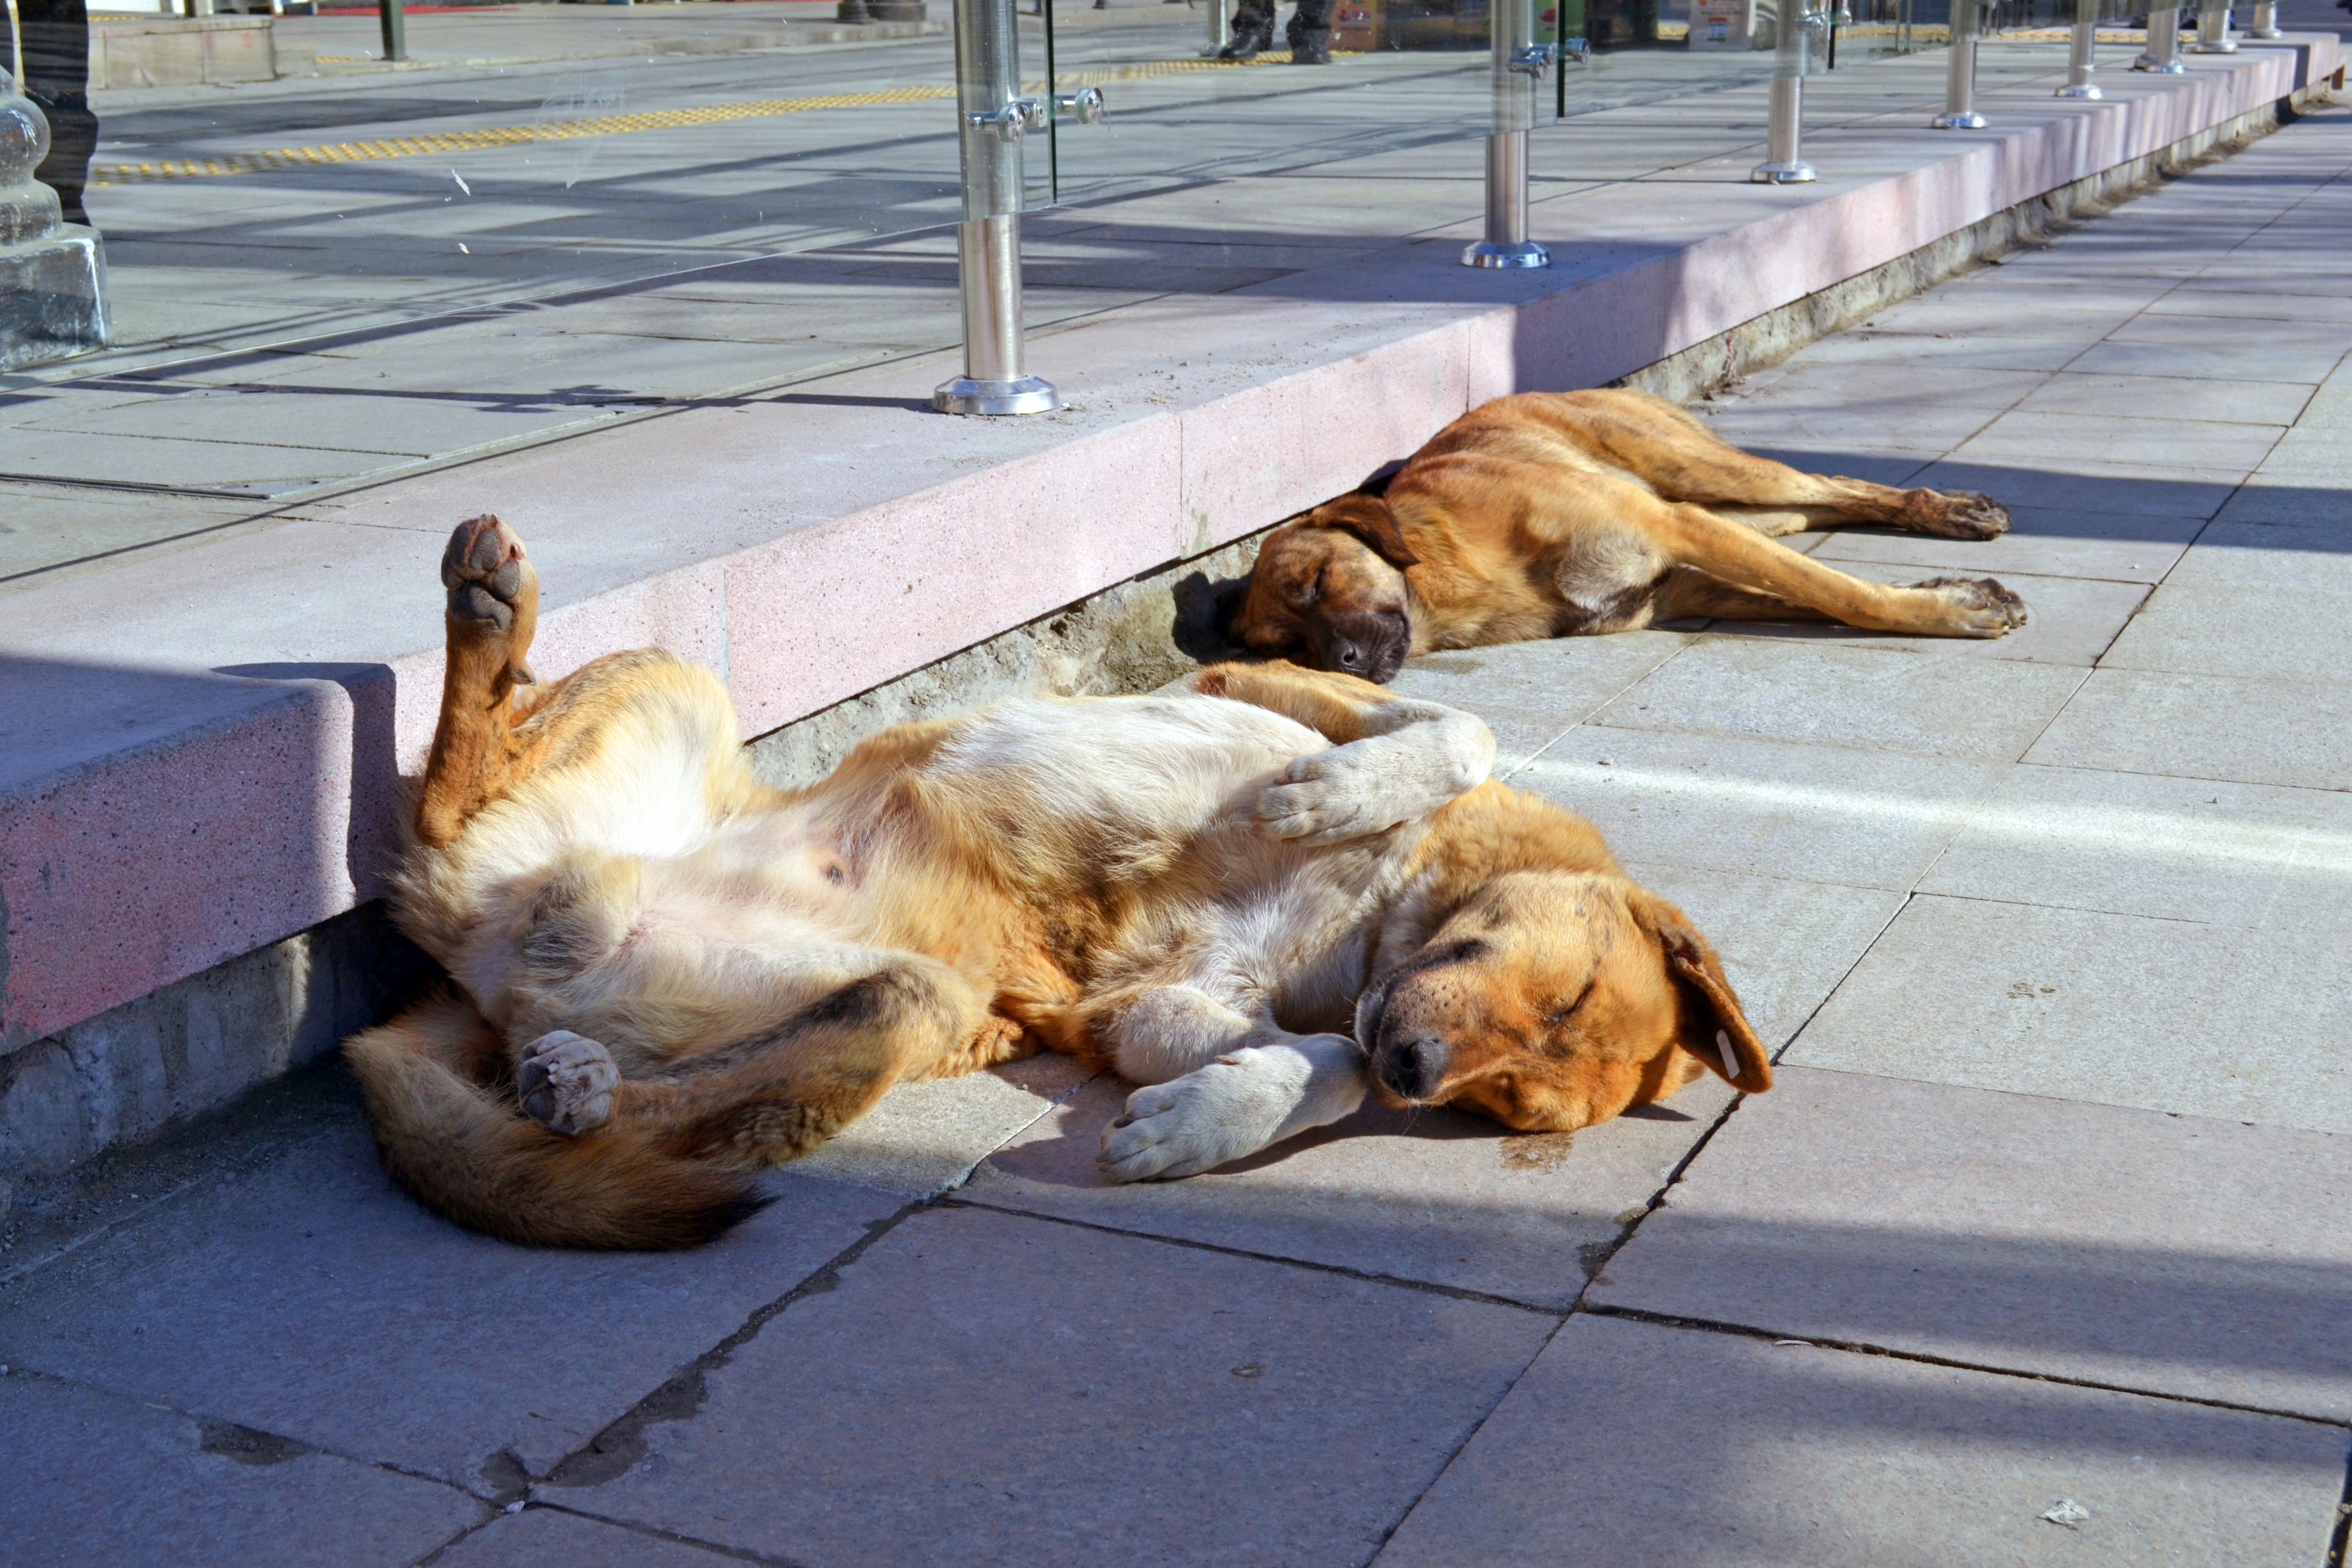
sun, street, city, dog, vacation, mammal, dogs, dream, animal shelter, mutts, street dog, dog like mammal, dog breed group